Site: brandenburg
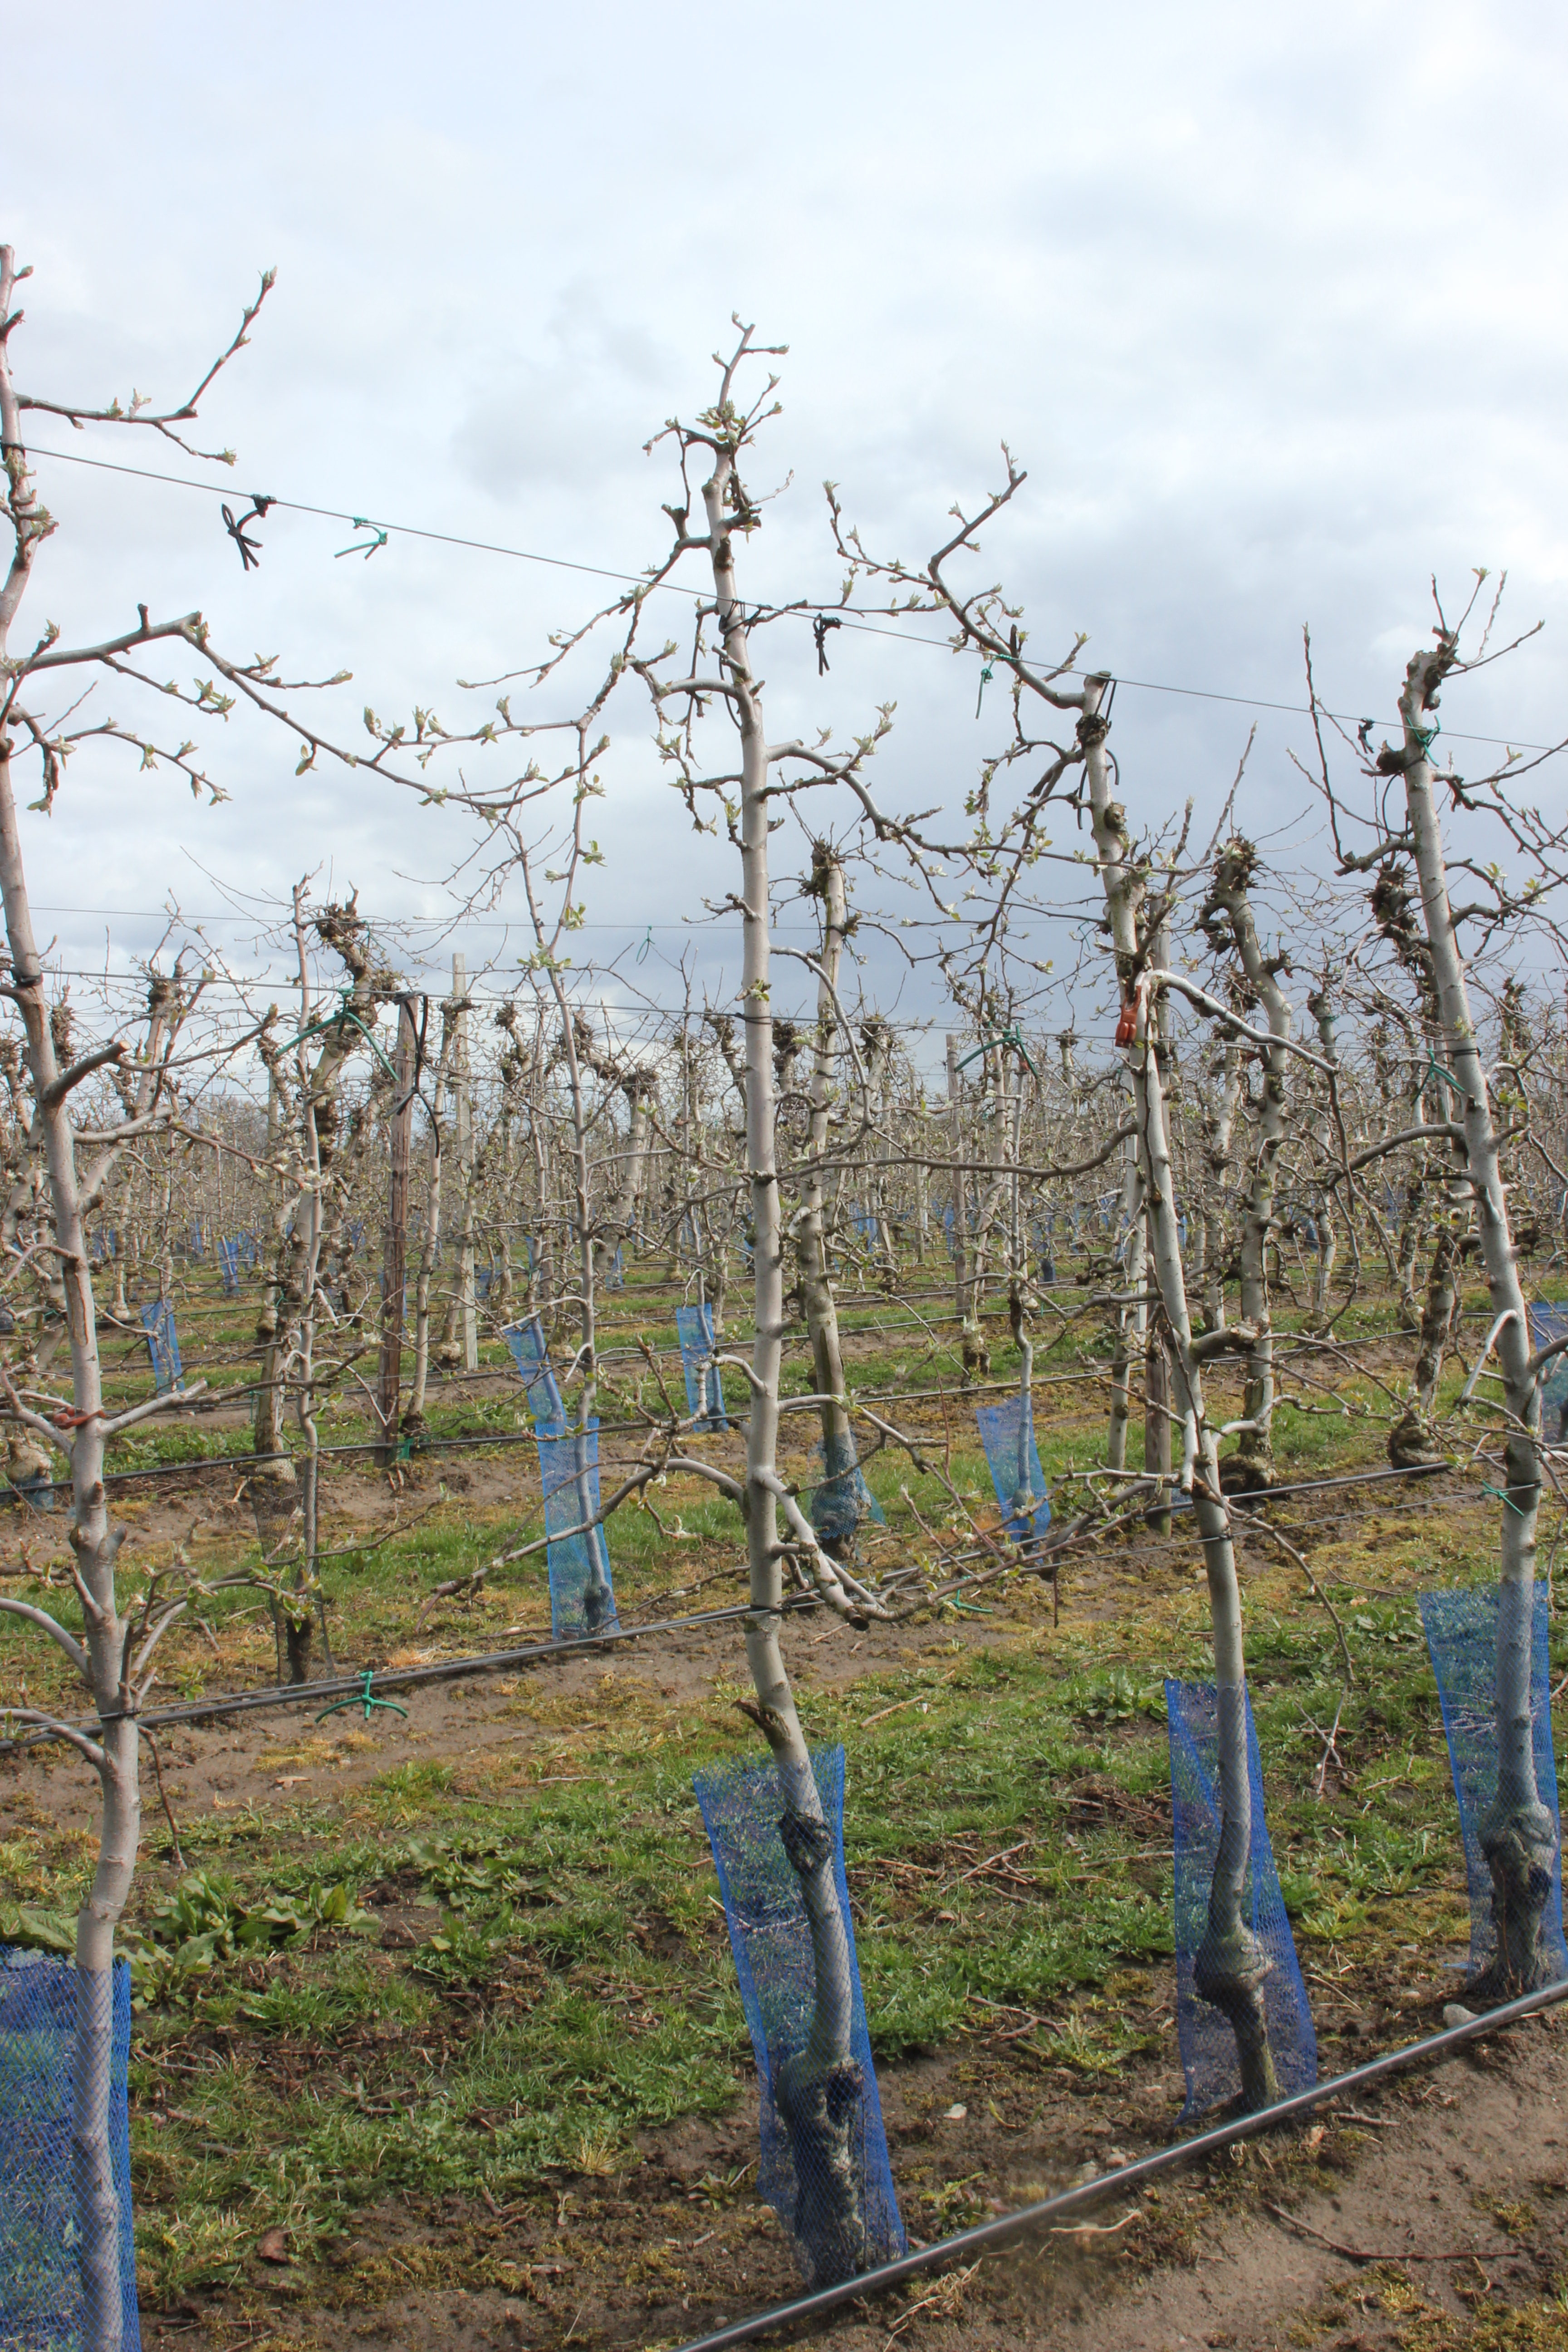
Growth stage (BBCH 55): Inflorescence emergence